Pre-Raphaelite Brotherhood

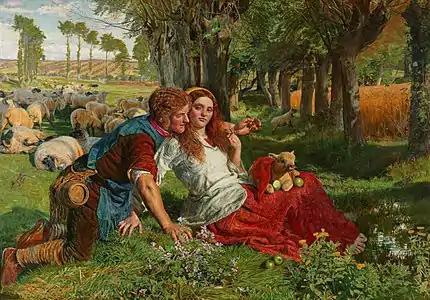
William Holman Hunt, "The Hireling Shepherd", 1851

There are major collections of Pre-Raphaelite work in United Kingdom museums such as the Birmingham Museum and Art Gallery, the Tate Gallery, Victoria and Albert Museum, Manchester Art Gallery, Lady Lever Art Gallery, and Liverpool's Walker Art Gallery. The Art Gallery of South Australia and the Delaware Art Museum in the US have the most significant collections of Pre-Raphaelite art outside the UK. The Museo de Arte de Ponce in Puerto Rico also has a notable collection of Pre-Raphaelite works, including Sir Edward Burne-Jones' "The Last Sleep of Arthur in Avalon", Frederic Lord Leighton's "Flaming June", and works by William Holman Hunt, John Everett Millais, Dante Gabriel Rossetti, and Frederic Sandys. The Ger Eenens Collection The Netherlands includes a work by John Collier, "Circe" (signed and dated 1885), that was exhibited at the Chicago World Fair 1893. The British exhibit occupied 14 rooms, showcased a theme familiar with the Fair's outlook, hence they had a sizeable exhibit of Pre-Raphaelite and New-Classical painters. They were extremely well received.